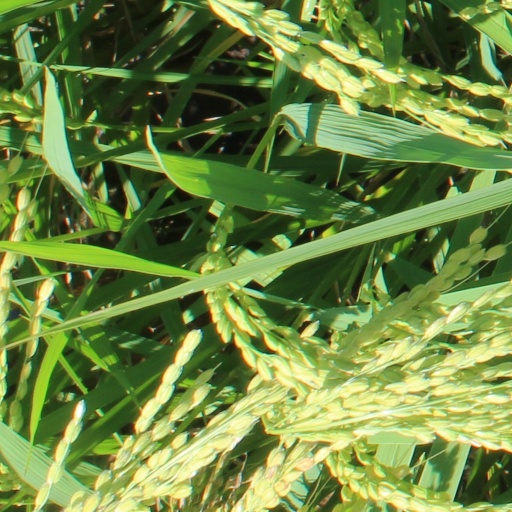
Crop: rice